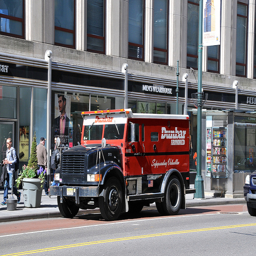
The armored truck is driving down a street near a busy sidewalk.
a red truck is parked by a curb
a red armored truck sitting outside a business
The red dump truck is parked on the side of the road.
A red armored truck sitting in front of a building.